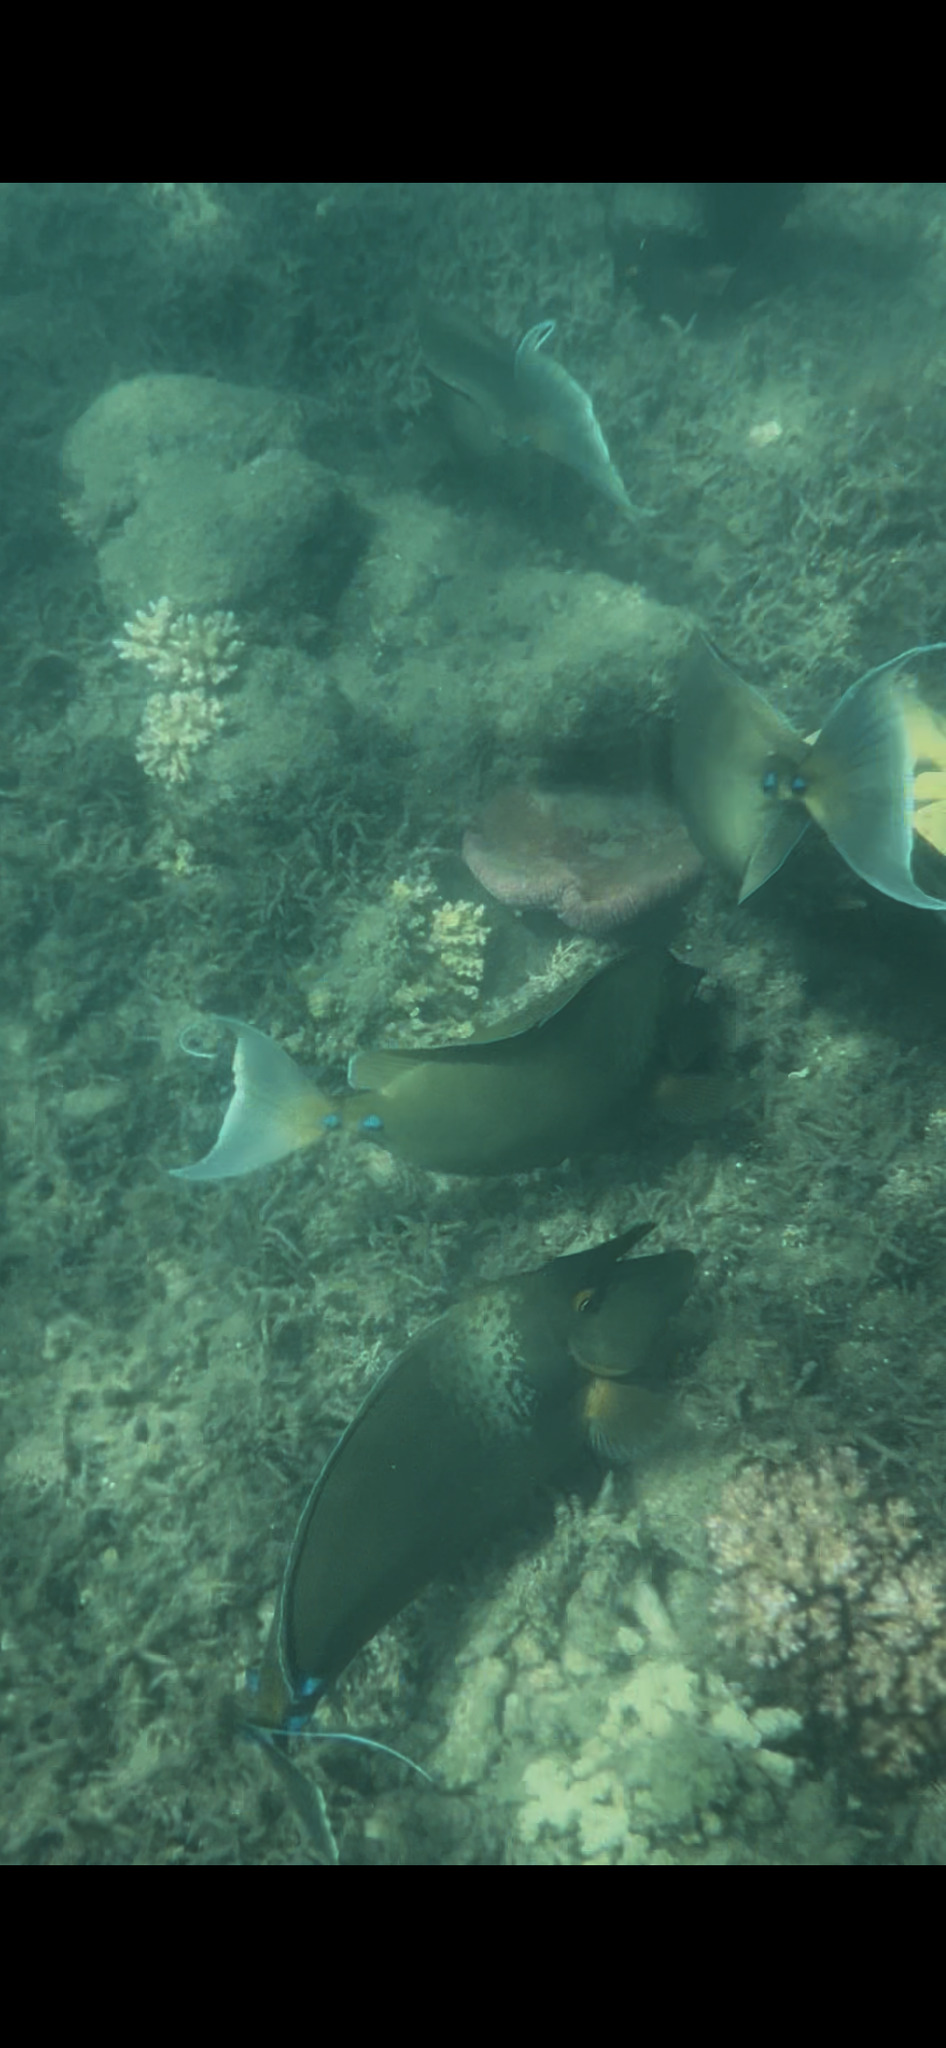
Naso unicornis (Bluespine Unicornfish)